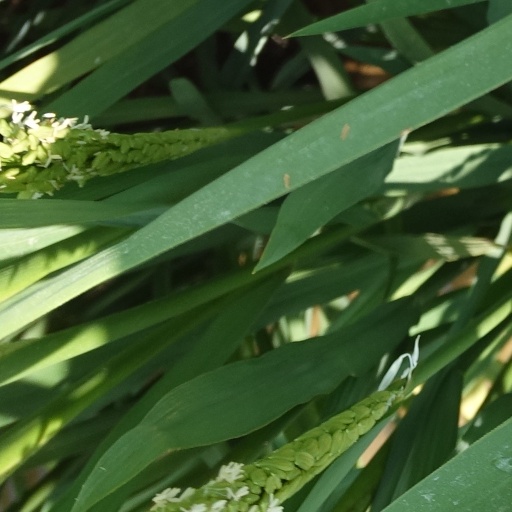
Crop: rice